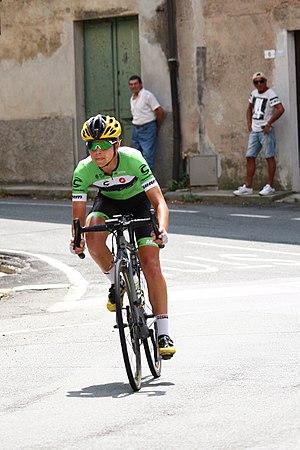
Kristabel Doebel-Hickok est une coureuse cycliste américaine. Elle fait partie de l'équipe Cylance.